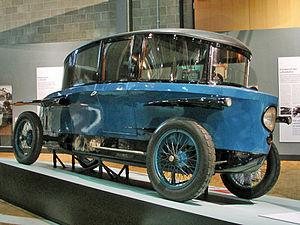
Le Tropfenwagen Rumpler est une voiture développée par l'ingénieur autrichien Edmund Rumpler en 1921.